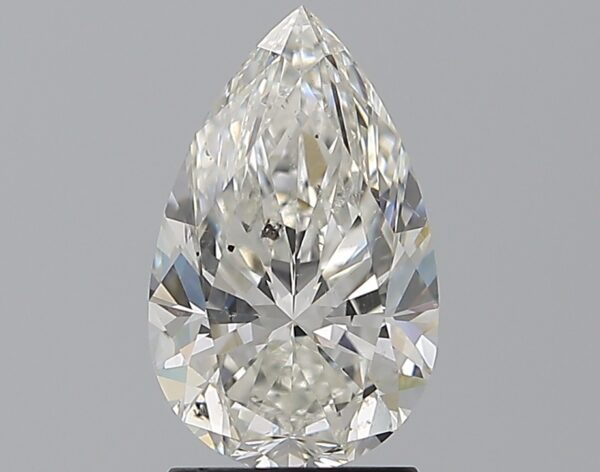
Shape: pear
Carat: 2.2
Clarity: SI2
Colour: H
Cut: VG
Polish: EX
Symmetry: EX
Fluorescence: N
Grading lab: GIA
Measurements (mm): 11.2 x 6.95 x 4.56